M4 Sherman

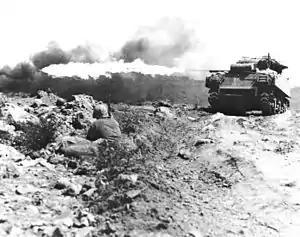
A USMC M4A3 uses its flame thrower during the Battle of Iwo Jima

The higher-velocity 76 mm gun gave Shermans anti-tank firepower equal to many of the German vehicles they encountered, particularly the Panzer IV and StuG III, but its gun was inferior to that of the Tiger or the Panther. The 76 mm could penetrate of unsloped RHA at and at using the usual M62 round. The M1 helped to equalize the Sherman and the Panzer IV in terms of firepower; the 48-caliber 7.5 cm KwK 40 (75 mm L/48) of the Panzer IV could penetrate of unsloped RHA at and at . The 76 mm gun was still inferior to the much more powerful 70-caliber 7.5 cm KwK 42 (75 mm L/70) of the Panther, which could penetrate of unsloped RHA at and at using the usual PzGr.39/42 round. The 76 mm was capable of knocking out a Panther at normal combat ranges from the flanks or rear but could not overcome the glacis plate. Due to its 55-degree slope, the Panther's glacis had a line-of-sight thickness of with actual effectiveness being even greater. An M4 might only knock out a Panther frontally from point-blank range by aiming for its turret front and transverse-cylindrical shaped mantlet, the lower edge of which on most Panthers (especially the earlier Ausf. D and A versions) constituted a vulnerable shot trap. A 76 mm-armed Sherman could penetrate the upper frontal hull superstructure of a Tiger I tank from normal combat ranges. Although the new gun lessened the gap between the two tanks, the Tiger I was still capable of knocking an M4 out frontally from over .